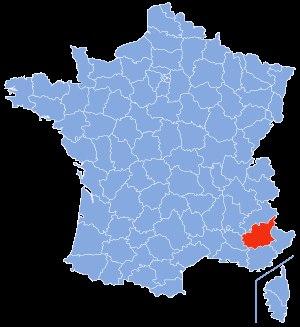
La liste des arches naturelles du département des Alpes-de-Haute-Provence recense sous la forme d'un tableau, les arches naturelles connues.
La liste des cavités naturelles les plus longues des Alpes-de-Haute-Provence recense, sous forme de tableaux, les cavités souterraines naturelles connues dans ce département français, dont le développement est supérieur ou égal à cent mètres.
La liste des cavités naturelles les plus profondes des Alpes-de-Haute-Provence recense, sous forme de tableaux, les cavités souterraines naturelles connues dans ce département français, dont le dénivelé est supérieur ou égal à cinquante mètres.